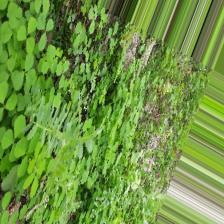
Label: Ascochyta blight